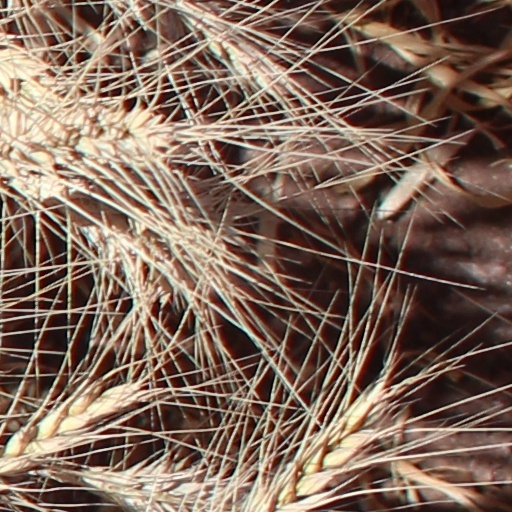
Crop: wheat